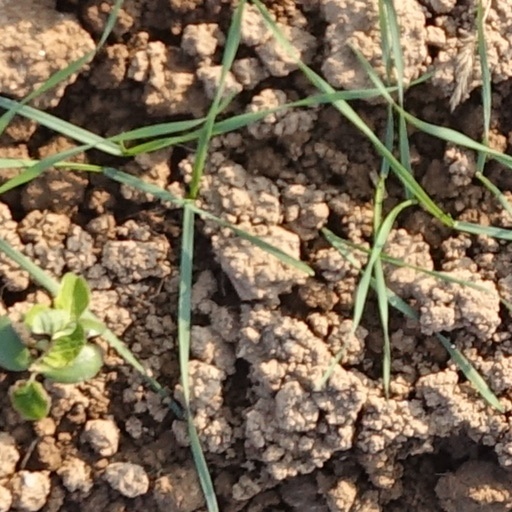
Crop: wheat